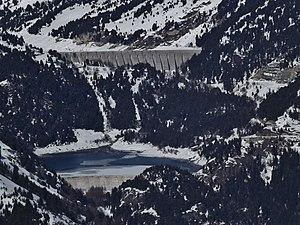
Vue panoramique, depuis les hauteurs de la station de sports d'hiver de La Norma, des deux barrages de Plan d'Amont (haut) et Plan d'Aval (bas), en Savoie.
Aussois est une commune française située dans le département de la Savoie, en région Auvergne-Rhône-Alpes.